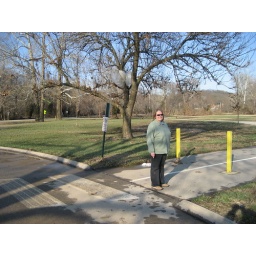
The bag in the tree behind Gail shows the high water mark here.